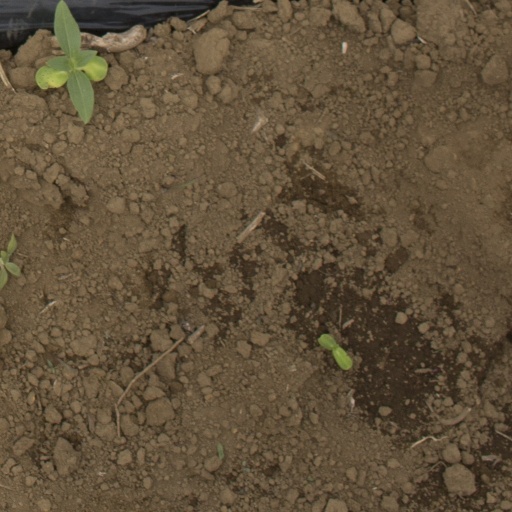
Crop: Jerusalem artichoke